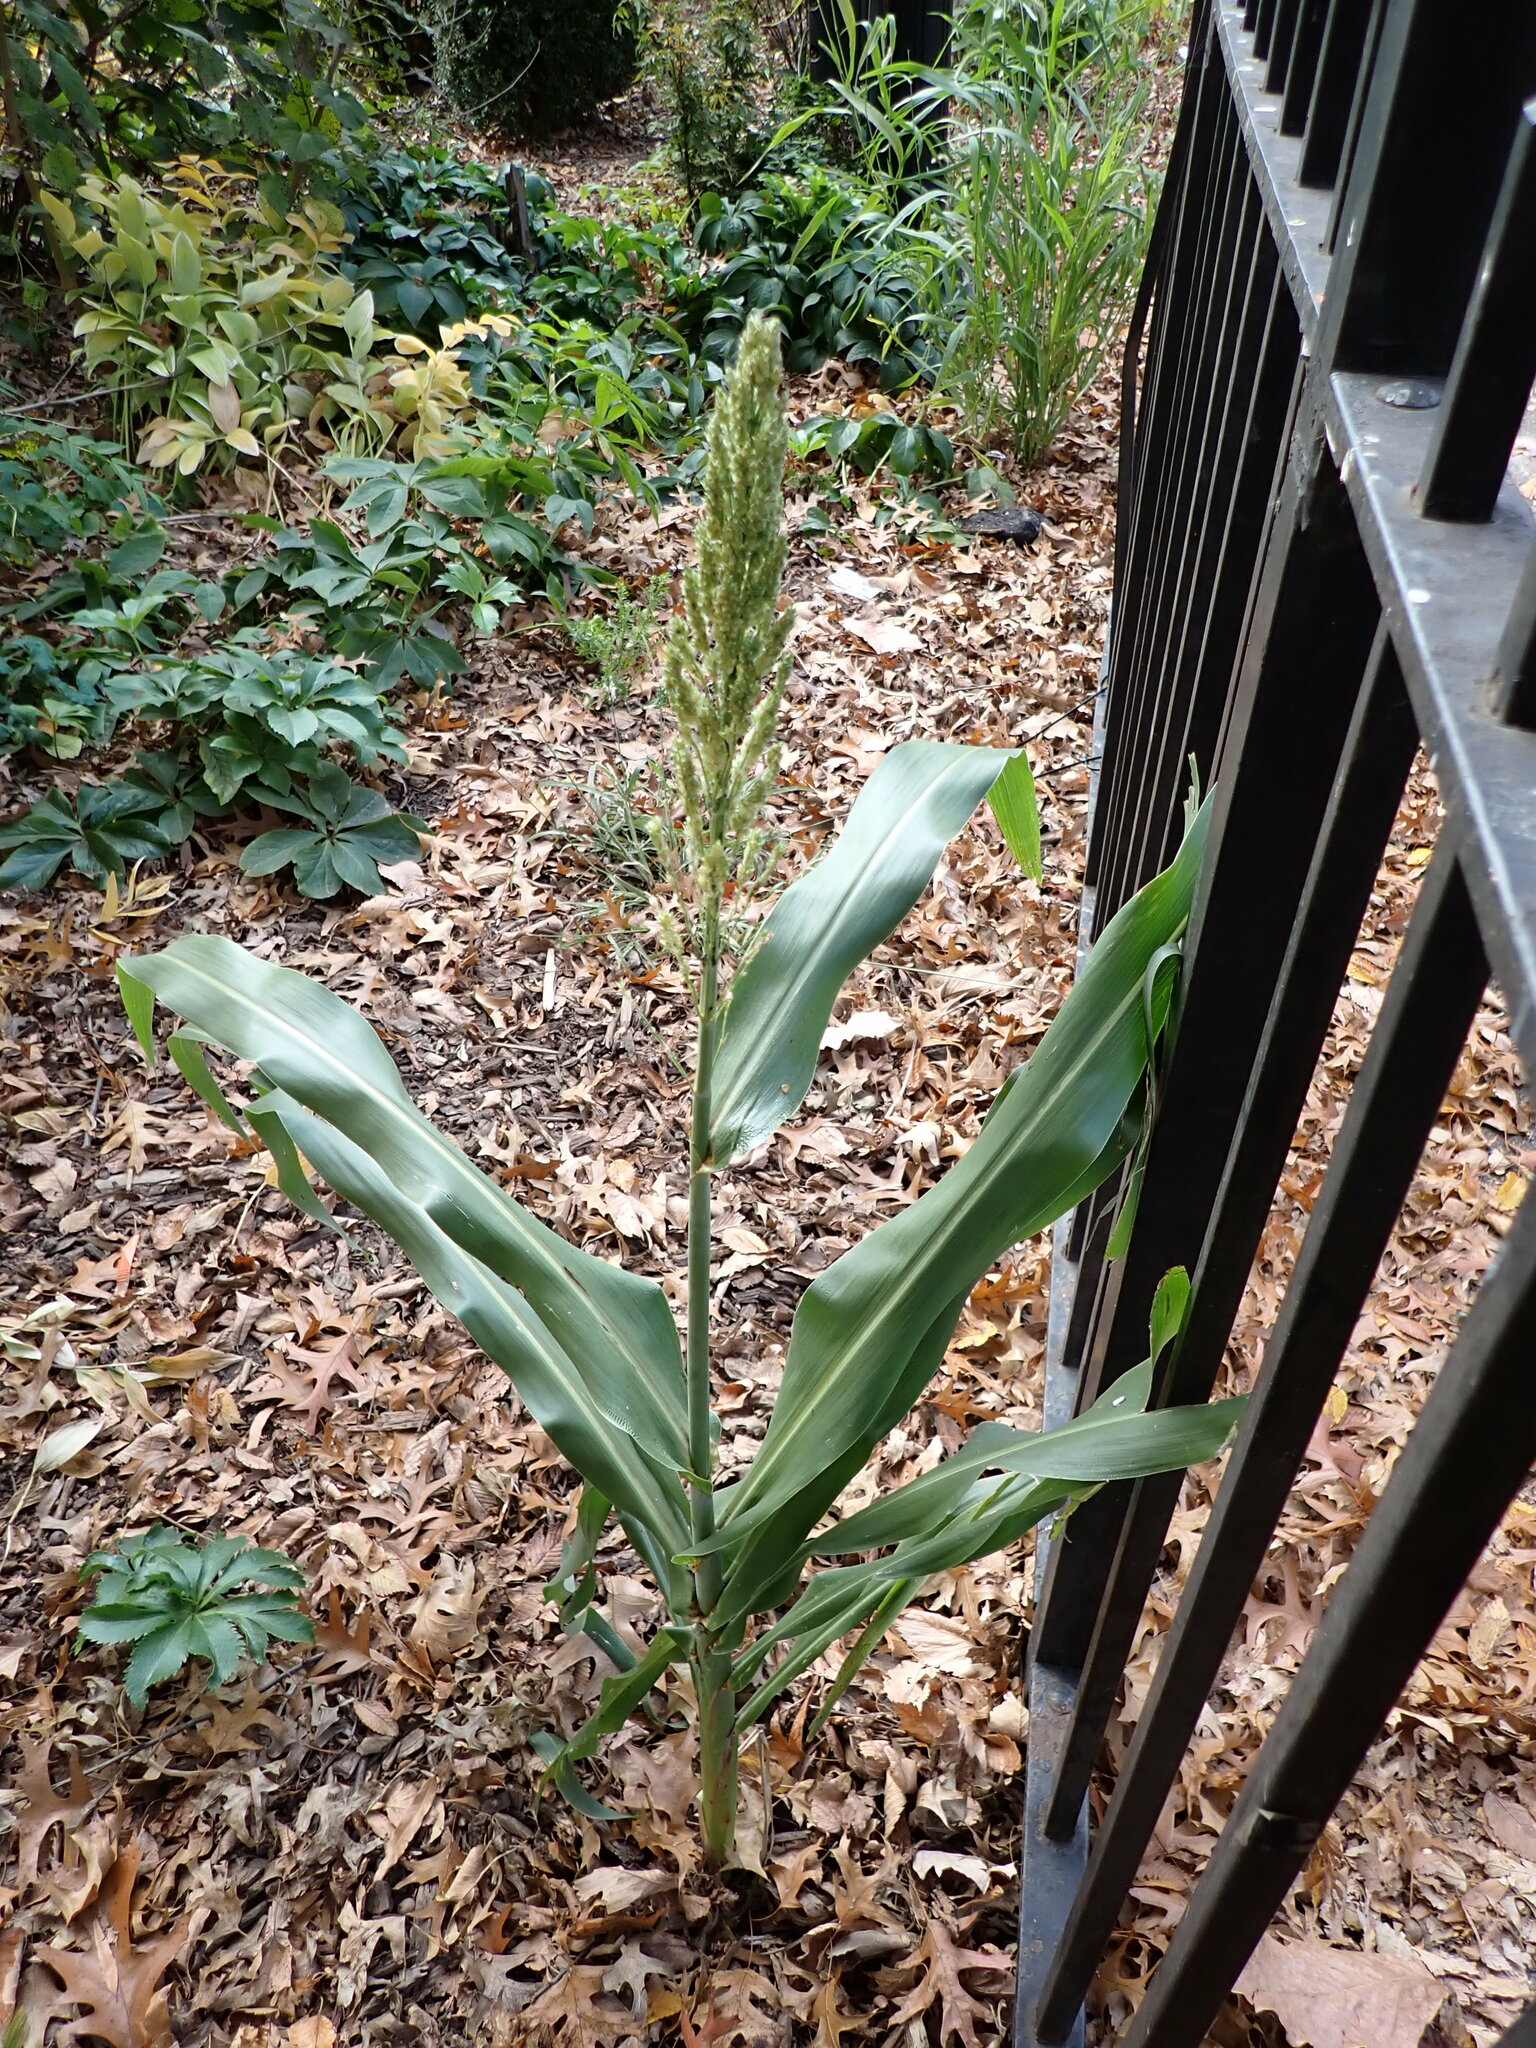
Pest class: bird_cherry_oat_aphid